Australopithecus sediba

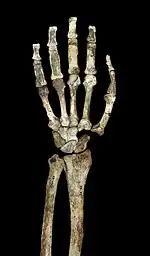
Palmar view of the hand and forearm of MH2

The pelvis shares several traits with early "Homo" and "H. ergaster", as well as KNM-ER 3228 from Koobi Fora, Kenya, and OH 28 from Olduvai Gorge, Tanzania, which are unassigned to a species (though generally are classified as "Homo" spp.) There was more buttressing along the acetabulum and sacrum improving hip extension, enlargement of the iliofemoral ligament attachment shifting the weight behind the centre of rotation of the hip, more buttressing along the acetabulum and iliac blade improving alternating pelvic tilt, and more distance between the acetabulum and the ischial tuberosity reducing moment arm at the hamstrings. This may have allowed a humanlike stride in "A. sediba". The hip joint appears to have had a more humanlike pattern of load bearing than the "H. habilis" specimen OH 62. The birth canal of "A. sediba" appears to be more gynaecoid (the normal human condition) than those of other australopiths which are more platypelloid, though "A. sediba" is not completely gynaecoid which may be due to smaller neonate brain (and thus head) size. Like humans, the birth canal had increased diameter sagittally (from front to back) and the pubis bone curled upwards.